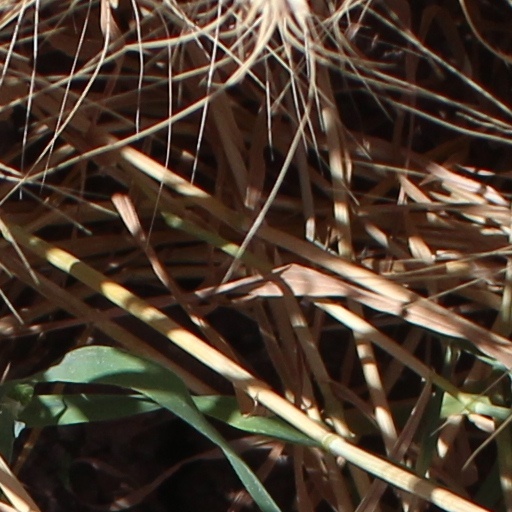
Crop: wheat